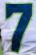
Number: 7